History of Sarawak

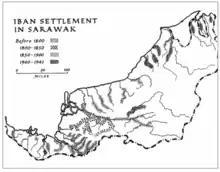
Iban northern expansion between 1800-1941

During its golden age, Brunei under the leadership of Nahkhod Raga Sultan Bolkiah (1473-1521 AD) managed to conquer the Santubong Kingdom in 1512.